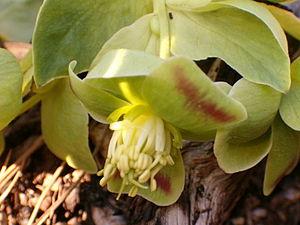
L'Hellébore fétide, Ellébore fétide ou Pied-de-griffon est une plante vivace de la famille des Ranunculaceae et du genre Helleborus. C’est la seule espèce de la section Griphopus.